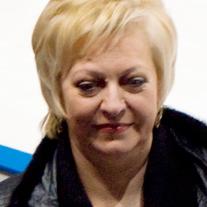
Age: 54